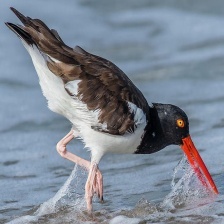
Species: OYSTER CATCHER
Scientific name: HAEMATOPUS
ImageNet parent category: oystercatcher